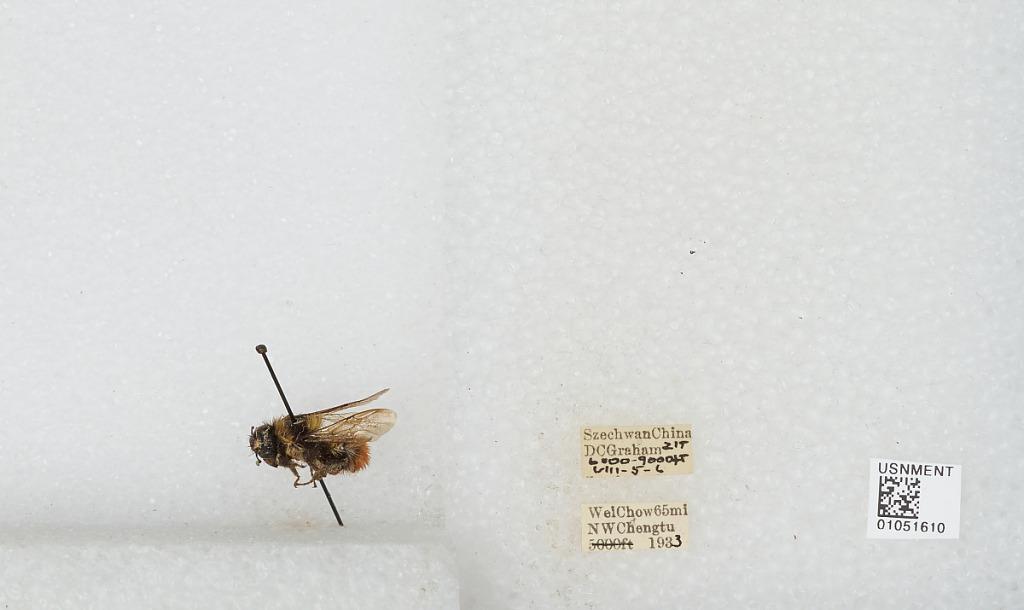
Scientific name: Bombus sp.
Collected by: D. Graham
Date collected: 1933-8-5
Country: China
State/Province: Sichaun
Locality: Wei Chow 65 mi NW Chengdu